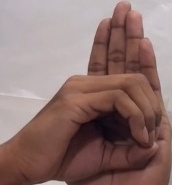
ASL sign: 0